Hopper (particulate collection container)

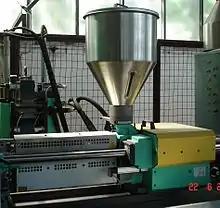
Plastic pellets going into an extruding machine

A hopper is a large, inverted pyramidal or conical container used in industrial processes to hold particulate matter or flowable material of any sort (e.g. dust, gravel, nuts, or seeds) and dispense these from the bottom when needed. In some specialized applications even small metal or plastic assembly components can be loaded and dispensed by small hopper systems. In the case of dust collection hoppers the dust can be collected from expelled air. Hoppers for dust collection are often installed in groups to allow for a greater collection quantity. Hoppers are used in many industries to hold material until it is needed, such as flour, sugar or nuts for food manufacturing, food pellets for livestock, crushed ores for refining, etc. Dust hoppers are employed in industrial processes that use air pollution control devices such as dust collectors, electrostatic precipitators, and baghouses/fabric filters. Most hoppers are made of steel.